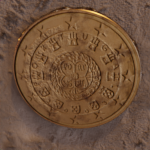
Coin value: 10cents
Country: pt
Edition: standard